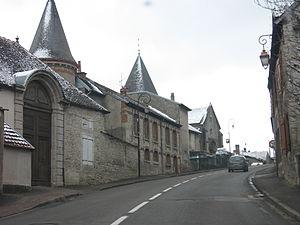
Le château de Prauthoy se situe sur la commune de Prauthoy dans la Haute-Marne. Sa construction remonte au XVIIᵉ siècle. Il a appartenu à la famille Caroillon, belle-famille de Denis Diderot. Plusieurs fois remanié, au XVIIIᵉ siècle et au XIXᵉ siècle, c'est aujourd'hui un hôtel luxueux.
Prauthoy est une ancienne commune française, située dans le département de la Haute-Marne en région Grand Est. Ses habitants sont les Prauthoyens, surnommés les Boïas. Elle est, depuis janvier 2016, partie intégrante de la commune nouvelle appelée Le Montsaugeonnais.